Pall Mall, London

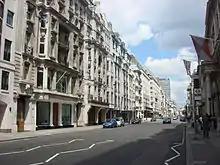
Pall Mall in 2009

Pall Mall is a street in the St James's area of the City of Westminster, Central London. It connects St James's Street to Trafalgar Square and is a section of the regional A4 road. The street's name is derived from pall-mall, a ball game played there during the 17th century, which in turn is derived from the Italian "pallamaglio", literally "ball-mallet".